Caroline von Knorring

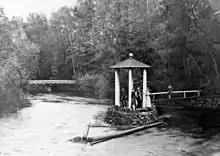
The premises of Caroline's mansion in Ludvika, probably photographed by her in the 1900s.

Caroline was born in Gothenburg, Sweden at the von Knorring noble family. When her father failed in business, she was encouraged to take up photography as a profession. She moved from Gothenburg to Stockholm and opened a photo studio at Jakobsbergsgatan, which she ran between 1864 and 1871. Of Stockholm's one hundred registered photographers in the 1860s, there were only 15 women at that time. She has participated at the Industrial Exhibition in Stockholm in 1866.